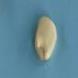
Maize quality: Good